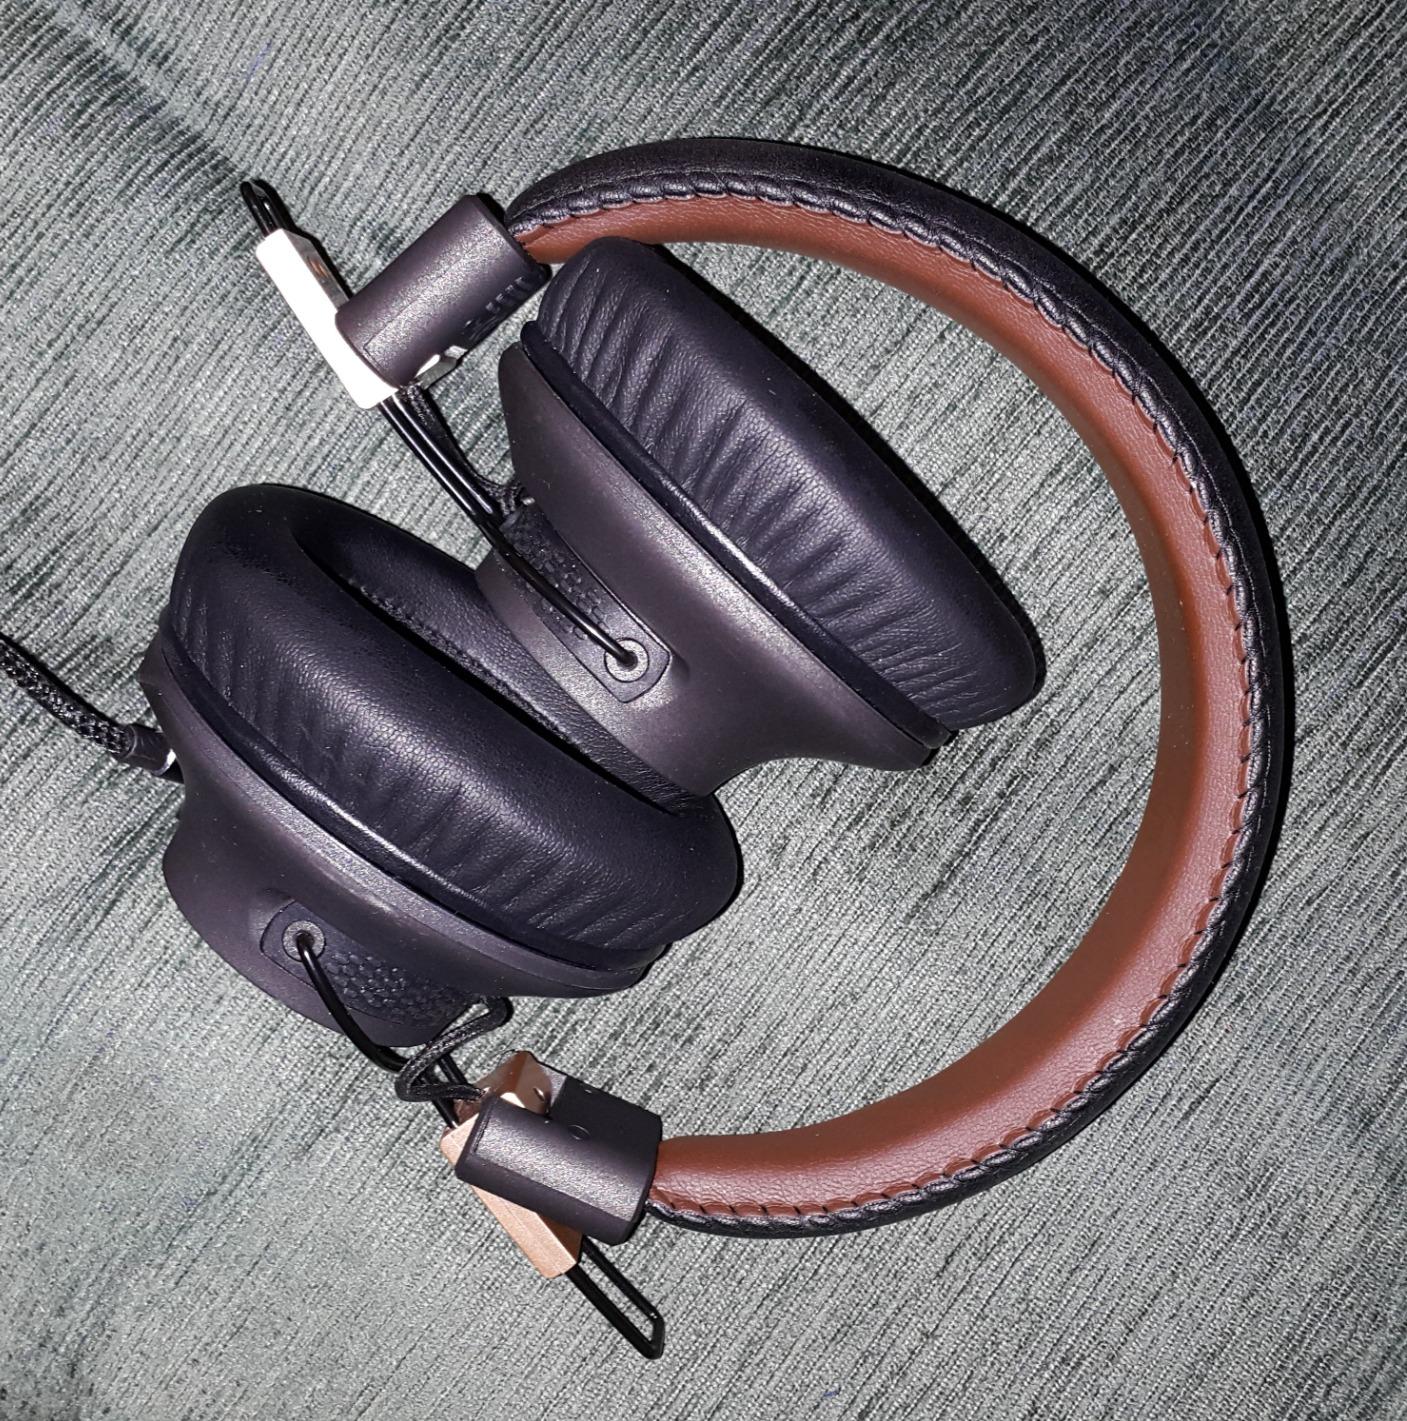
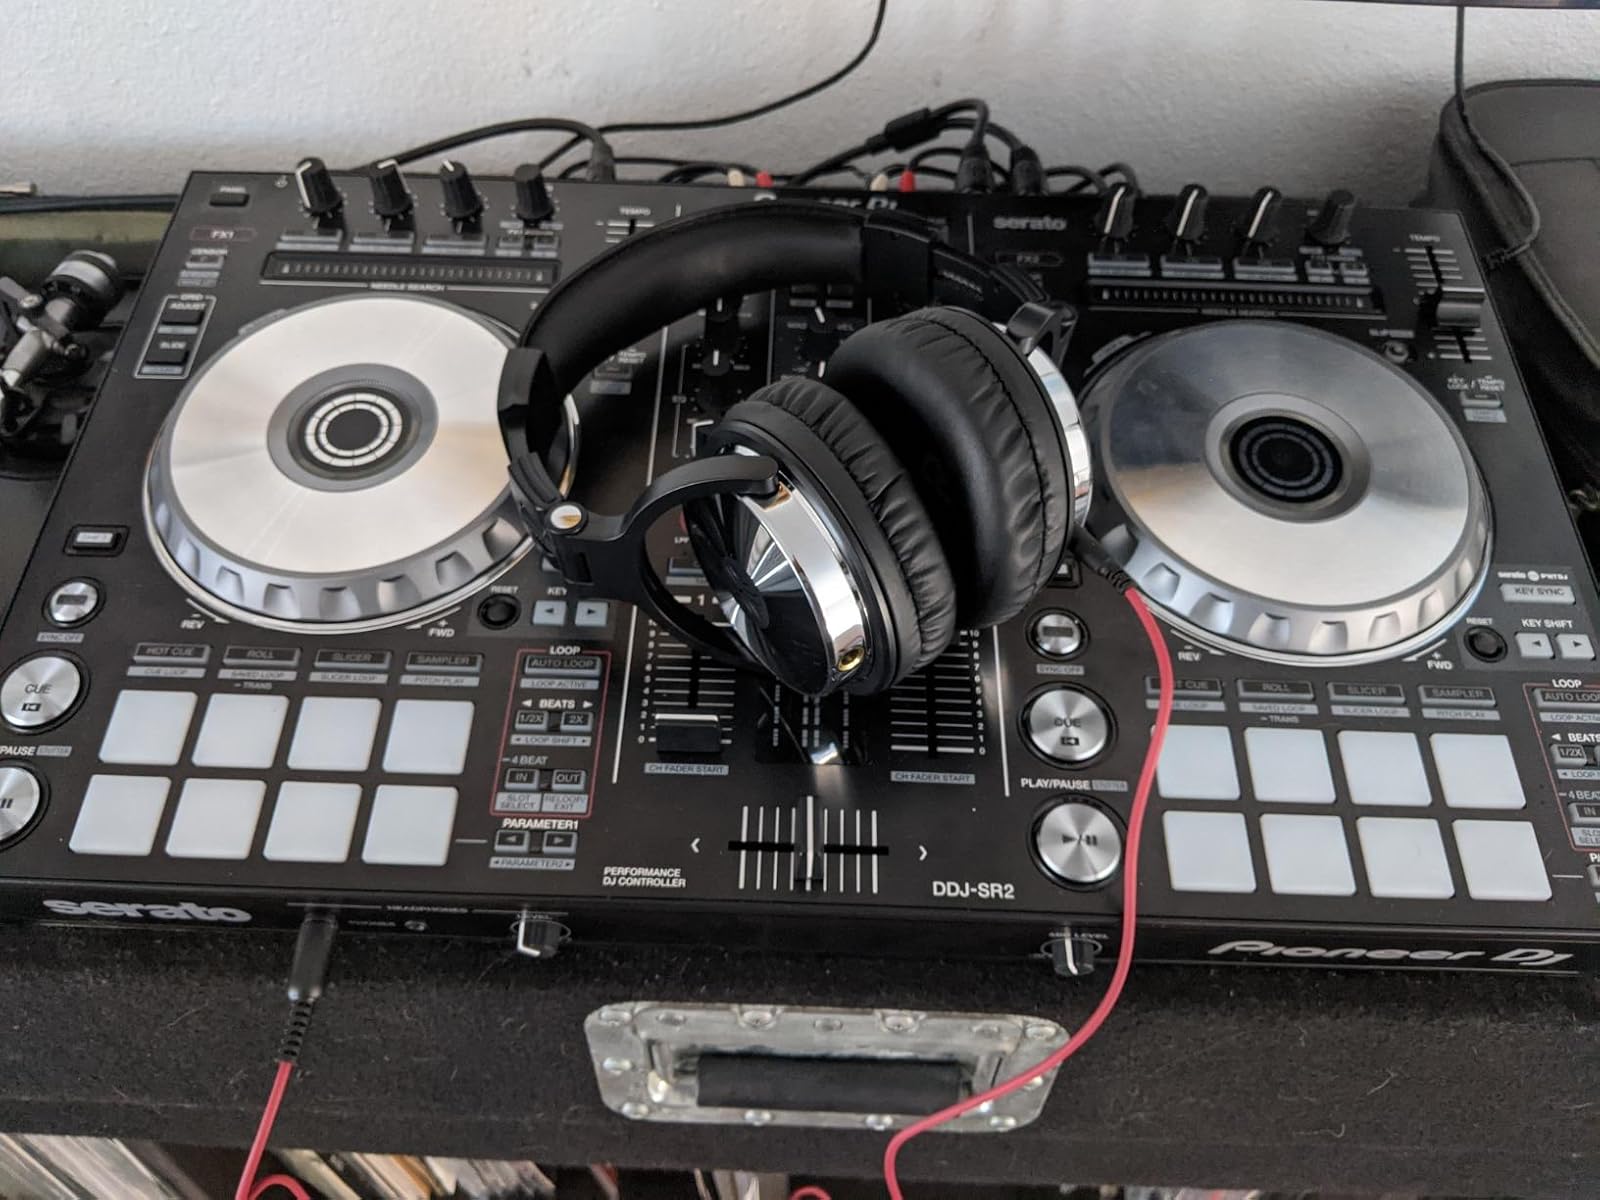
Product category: headphones
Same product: no